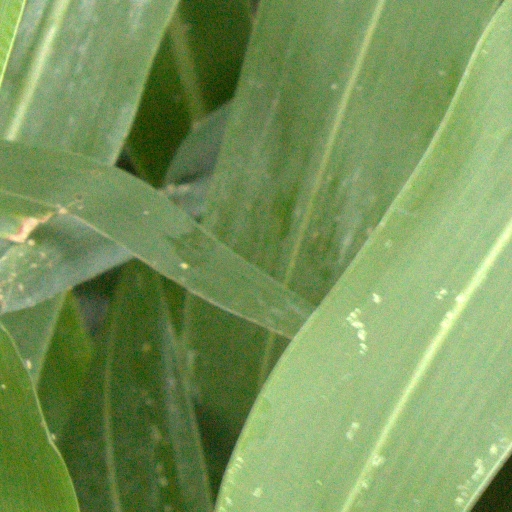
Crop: sorghum